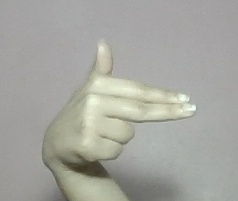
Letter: ghain